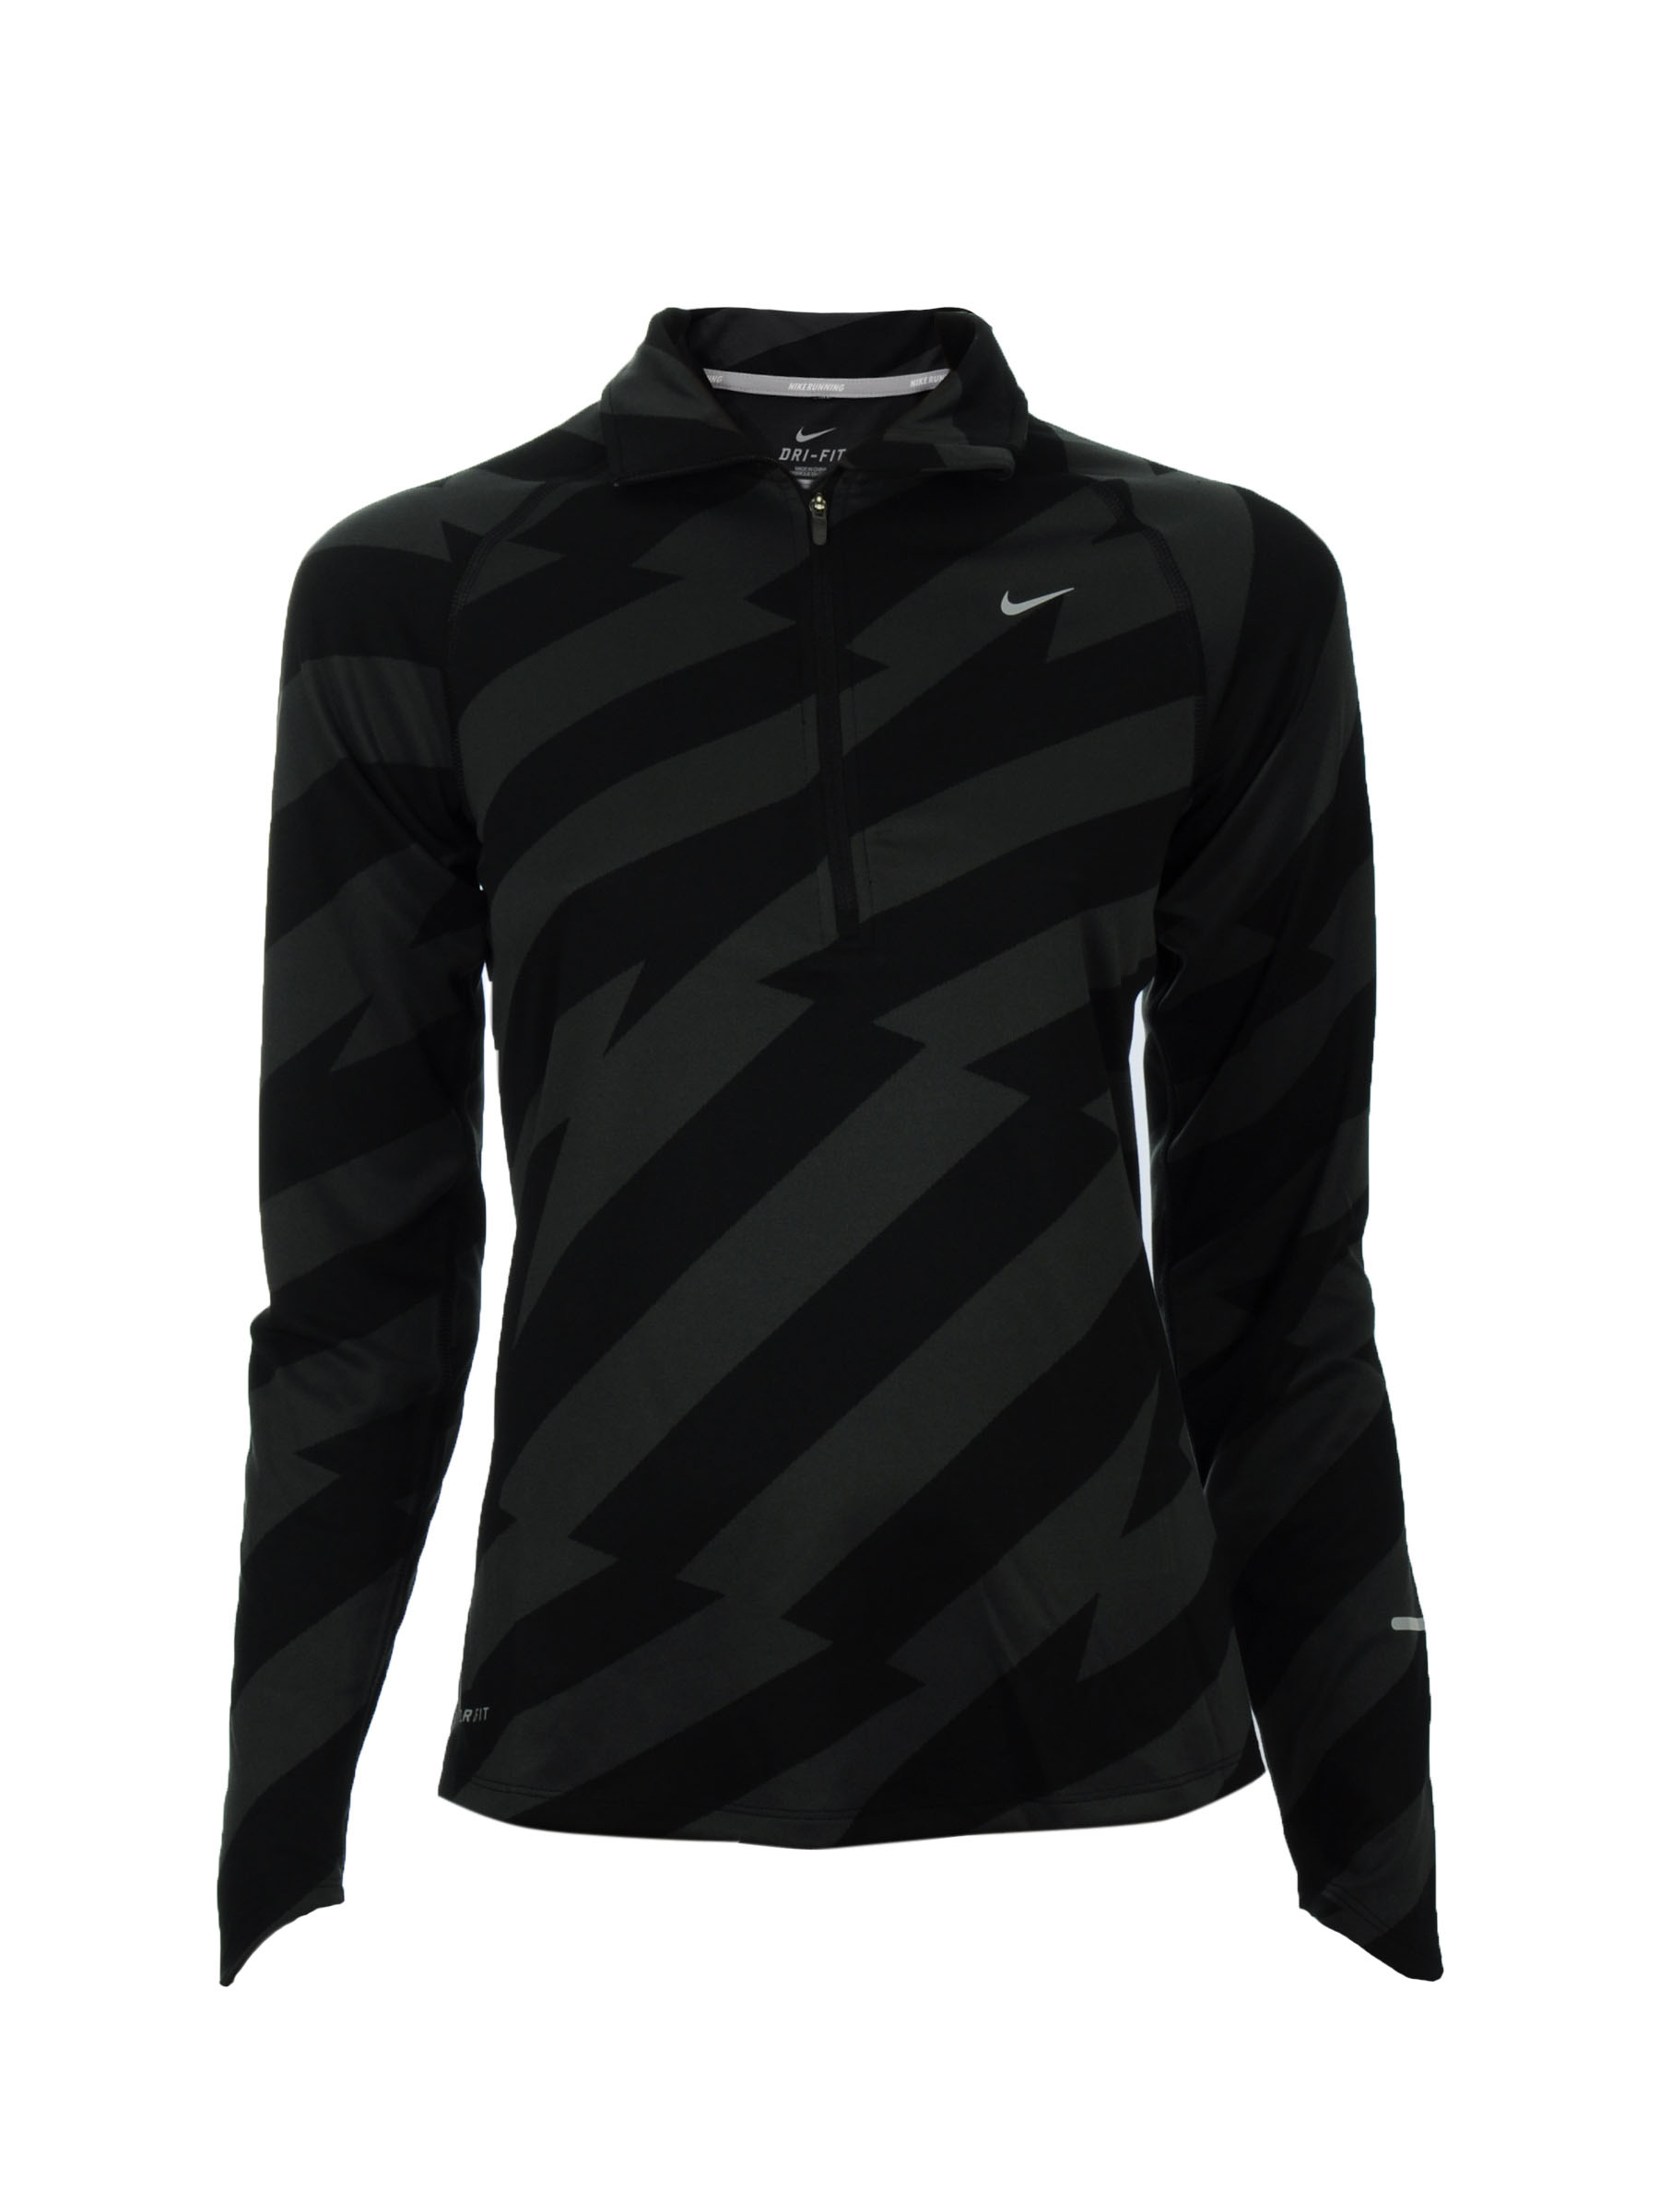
Nike Women As Element Ja Black T-Shirt
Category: Apparel / Topwear / Tshirts
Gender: Women
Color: Black
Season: Fall 2011
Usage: Sports